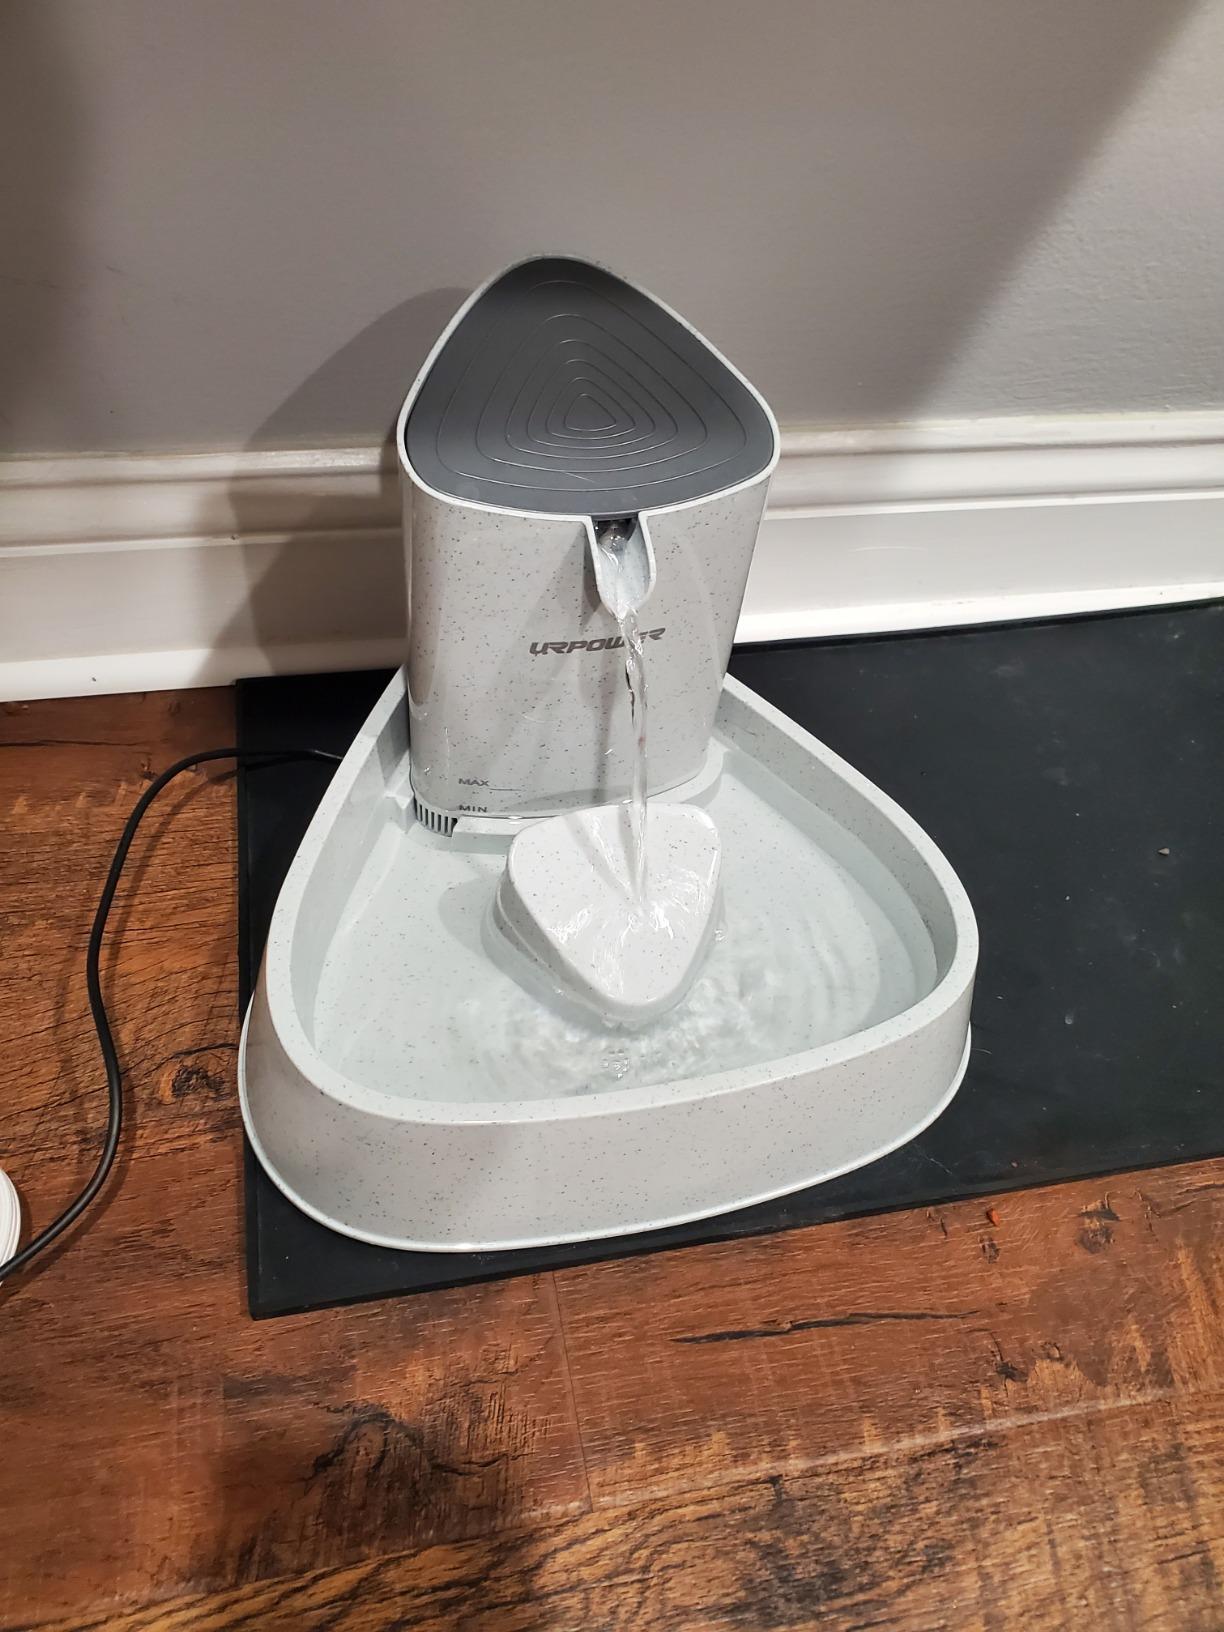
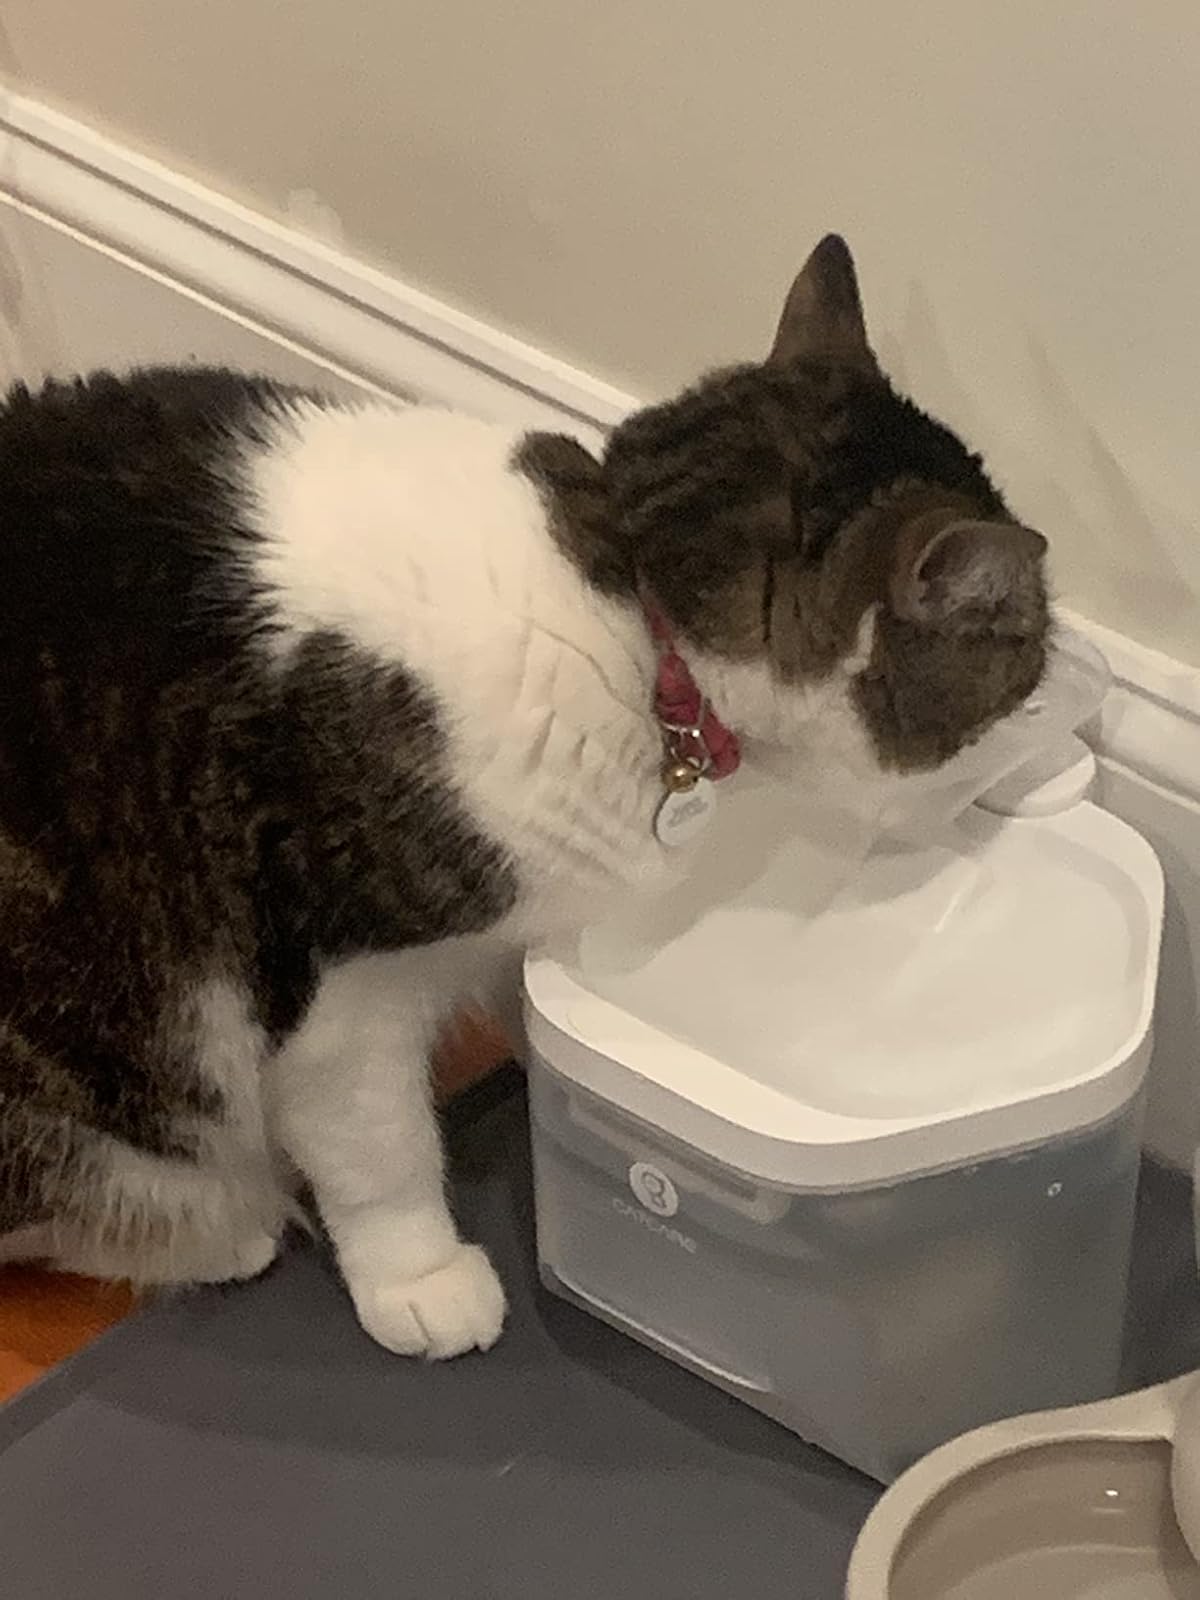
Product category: items_bowl
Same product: no